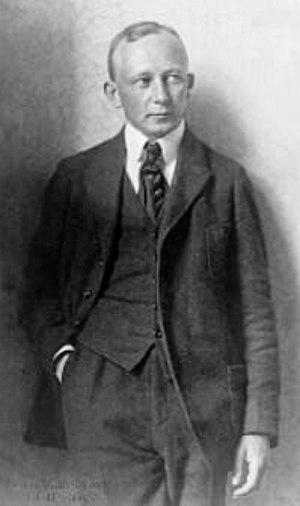
Hans Freyer, né le 31 juillet 1887 à Leipzig et mort le 18 janvier 1969 à Eberstainburg en Bade-Wurtemberg, est un sociologue, historien et philosophe allemand.